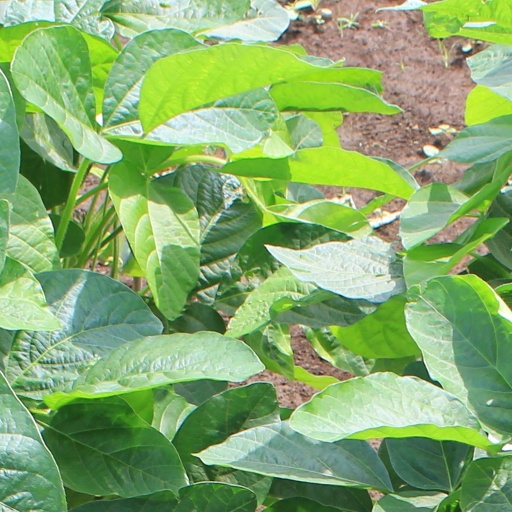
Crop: soybean